John Lee (producer)

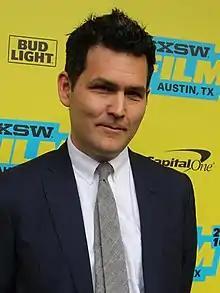
Lee at the premiere of "Pee-wee's Big Holiday" at SXSW 2016

John Michael Lee is an American television producer, writer, director, voice actor, and musician best known for his work on the MTV2 comedy series "Wonder Showzen" as a member of the rock band/art collective PFFR.